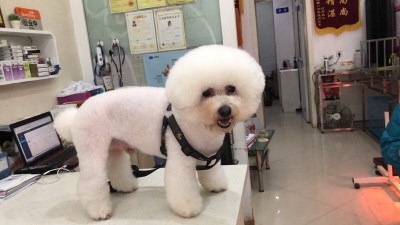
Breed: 3083-n000117-Bichon_Frise